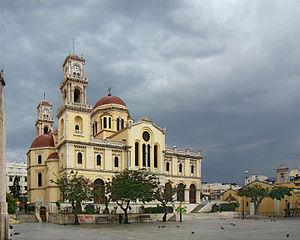
Cathédrale Agios Minas, Héraklion, Crète, Grèce.